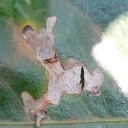
Label: Miner